Avignon

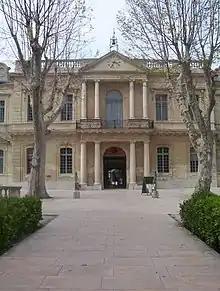
Entrance to the main university building. This 18th century portico was once the entrance to the Hôpital Sainte-Marthe.

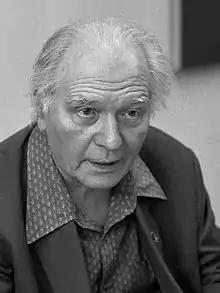
Olivier Messiaen, 1986

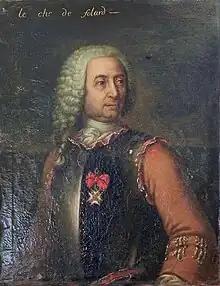
Chevalier de Folard

Listed below are the major sites of interest with those sites registered as historical monuments indicated: